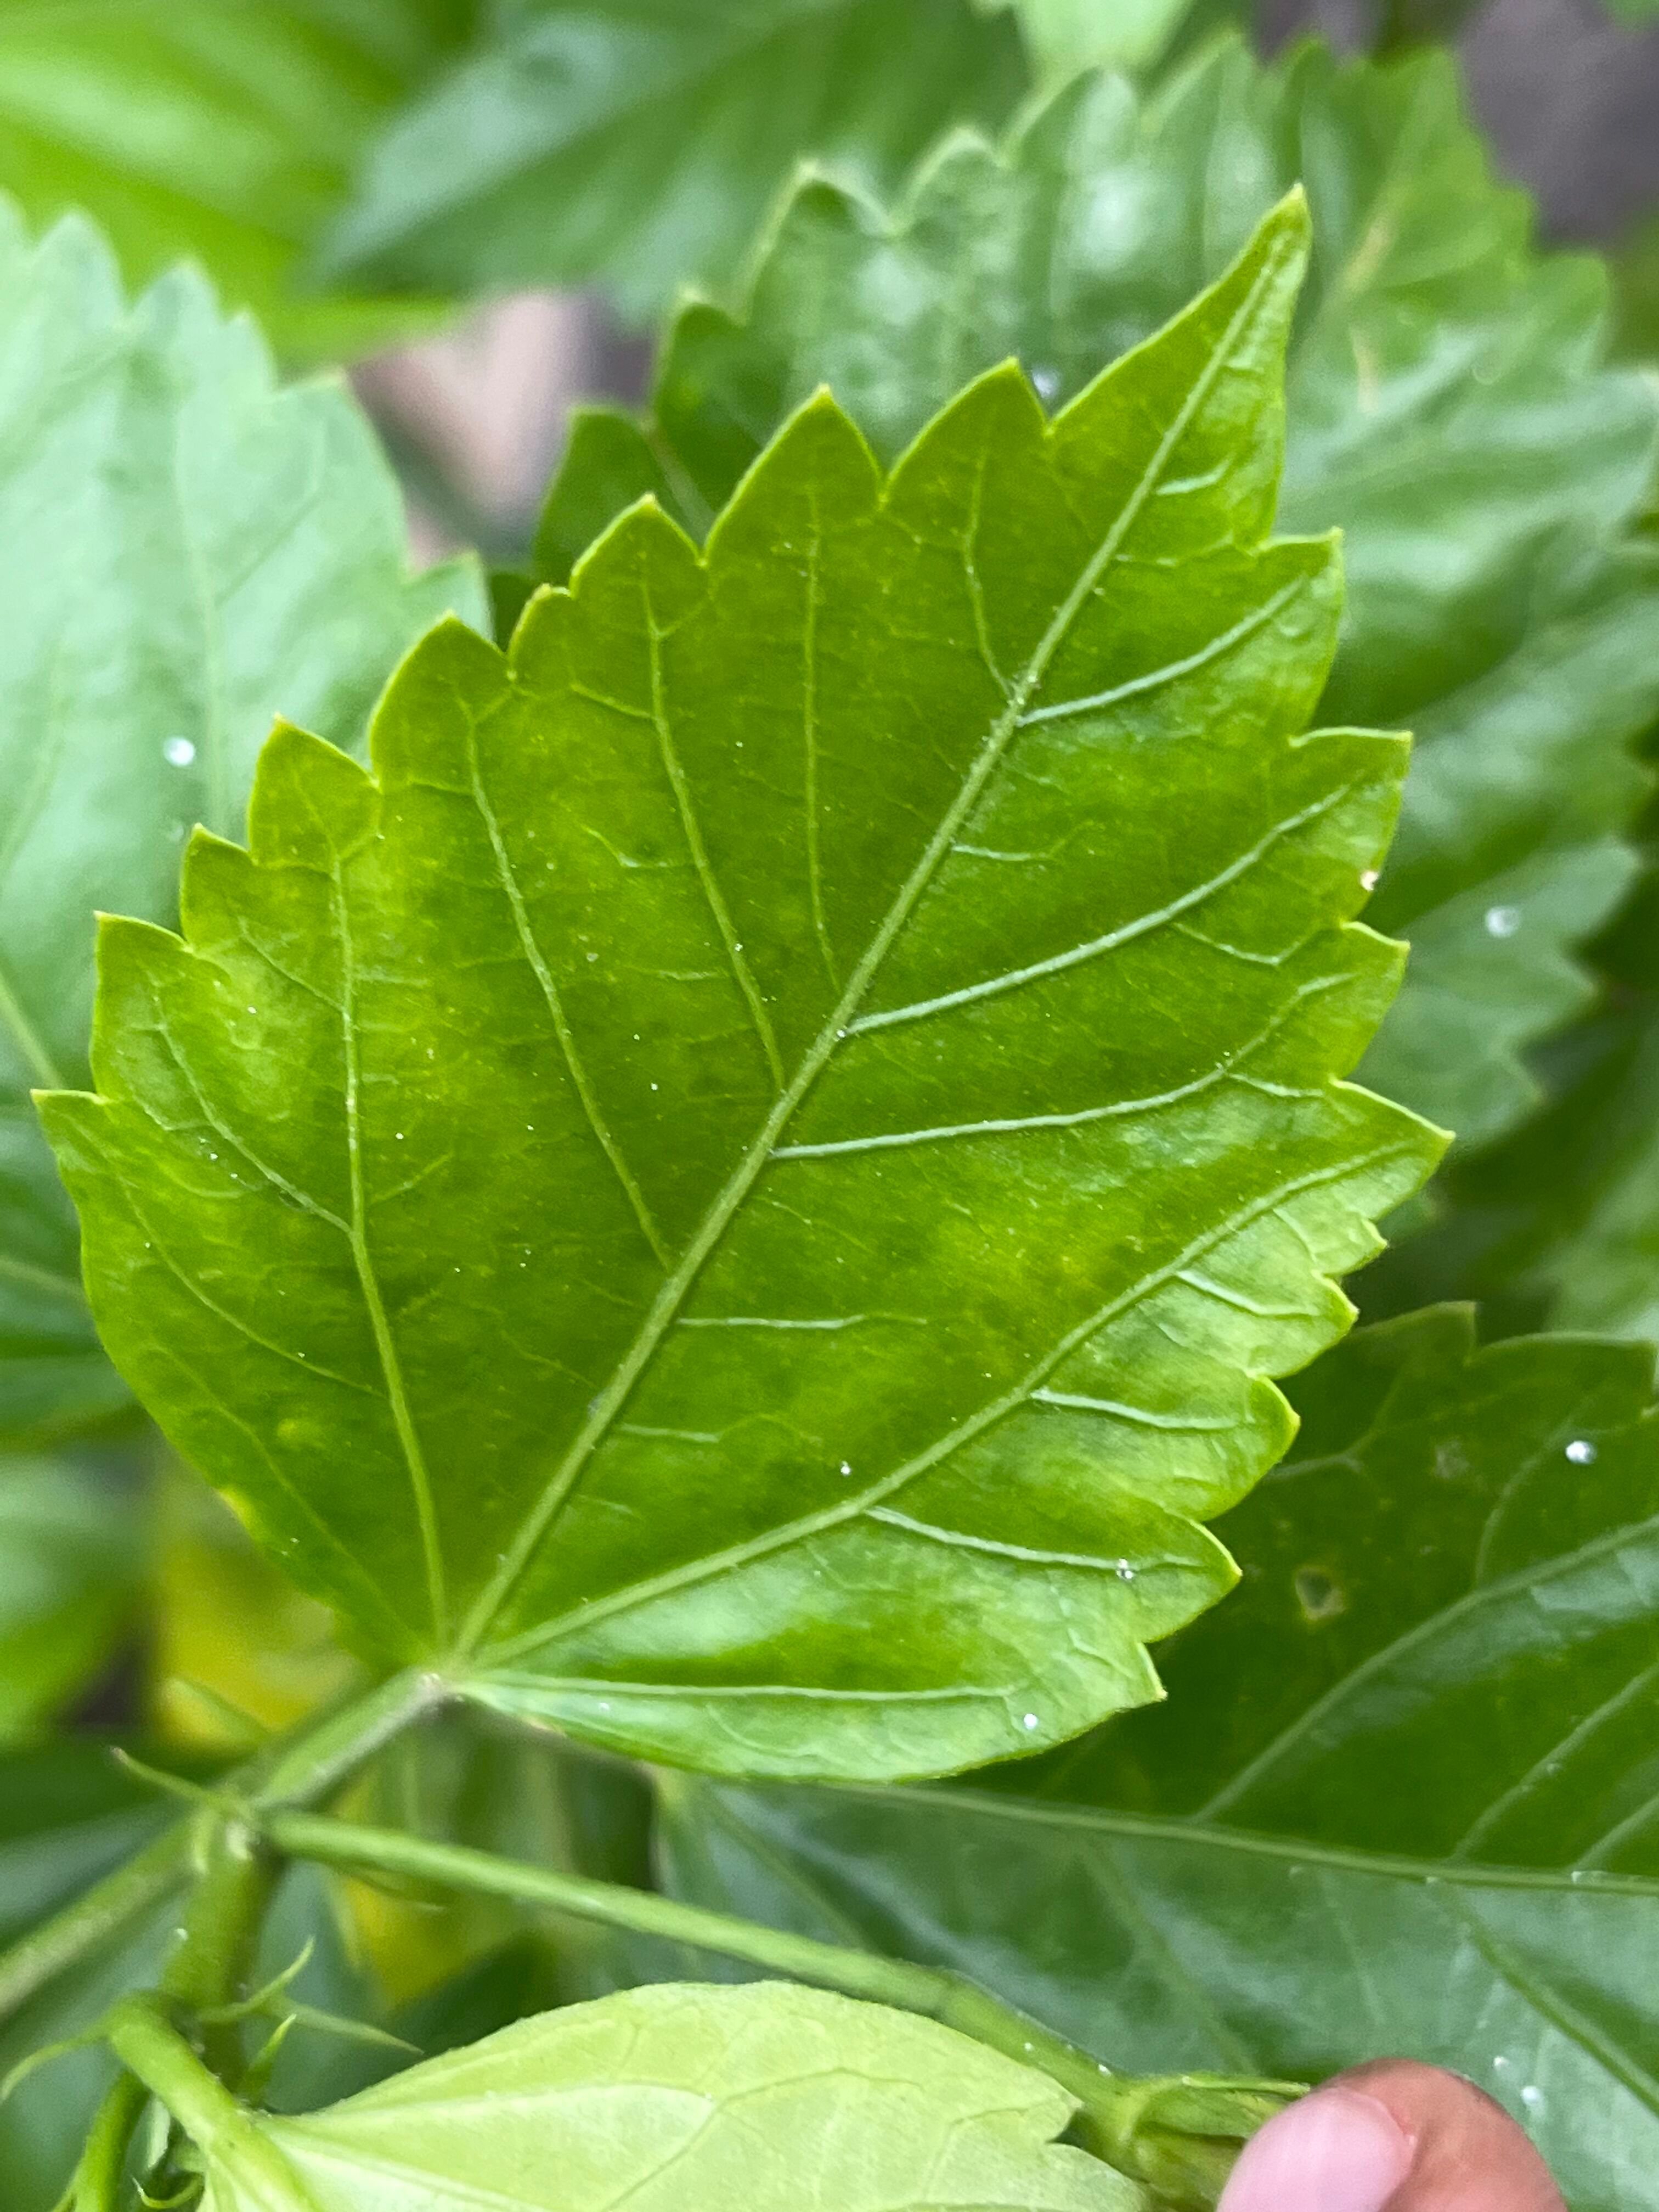
Plant species: hibiscus-rosa-sinensis